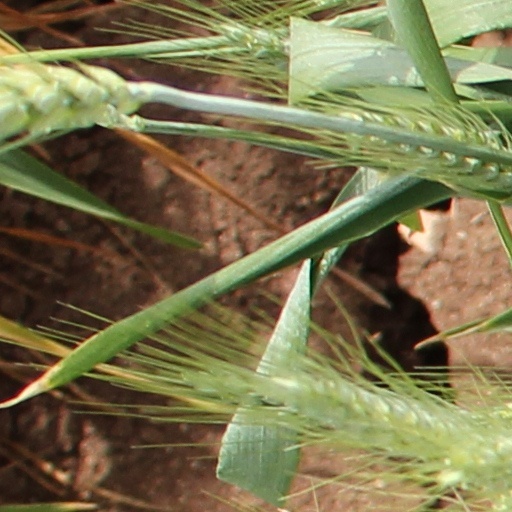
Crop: wheat